Constitution of Timor-Leste

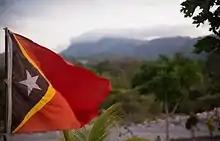
Set out in Section 15: The National Flag of Timor-Leste

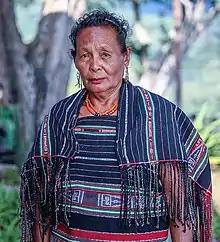
According to the constitution in Timor-Leste, women are equal to men

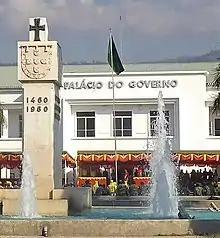
Nicolau Lobato Presidential Palace

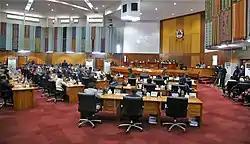
National Parliament of Timor-Leste (2002)

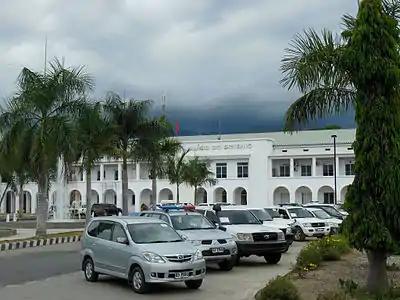
Timor-Leste Government Palace

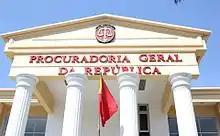
Attorney General's Office

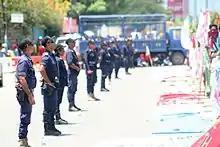
National Police of Timor-Leste at a demonstration

Annemarie Devereux: "Timor-Leste's Bill of Rights – A Preliminary History", Australian National University, 2015.